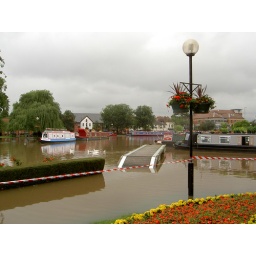
A boat was sunk &amp;amp; 'stuck' under the bridge entance to the basin